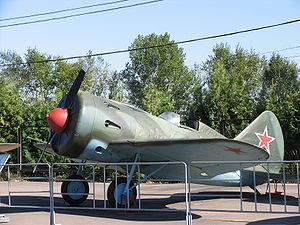
L'association de production de l'aviation de Tachkent, nommée d'après Valeri Tchkalov, est un complexe de haute technologie situé à Tachkent, capitale de la République d'Ouzbékistan. Considérée comme la seule usine aéronautique d'Asie centrale et comme l'une des cinq plus grandes de ce type au monde, elle a produit avant sa faillite en 2014 environ 10 000 avions.